Howard R. Davies

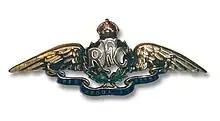
Royal Flying Corps cap badge

When World War I broke out, Davies joined the army and reported to Aldershot in early October to join the Royal Engineers. For 12 months he served as a despatch rider and served in France. On return to England he was given a Commission and posted to Dunstable. He then transferred to the Royal Flying Corps, where he gained a Royal Aero Club Pilot's Certificate, at the Ruislip Military School on 29 July 1916, and was promptly posted to France.